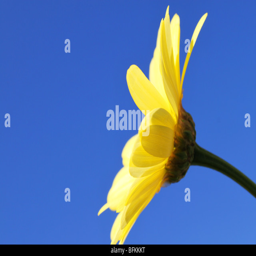
a yellow daisy against a blue sky